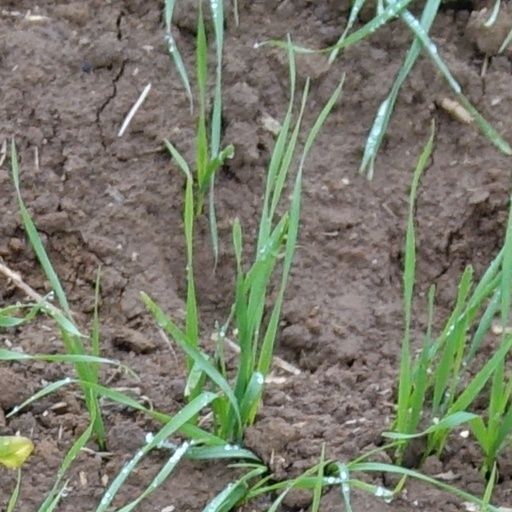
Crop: wheat